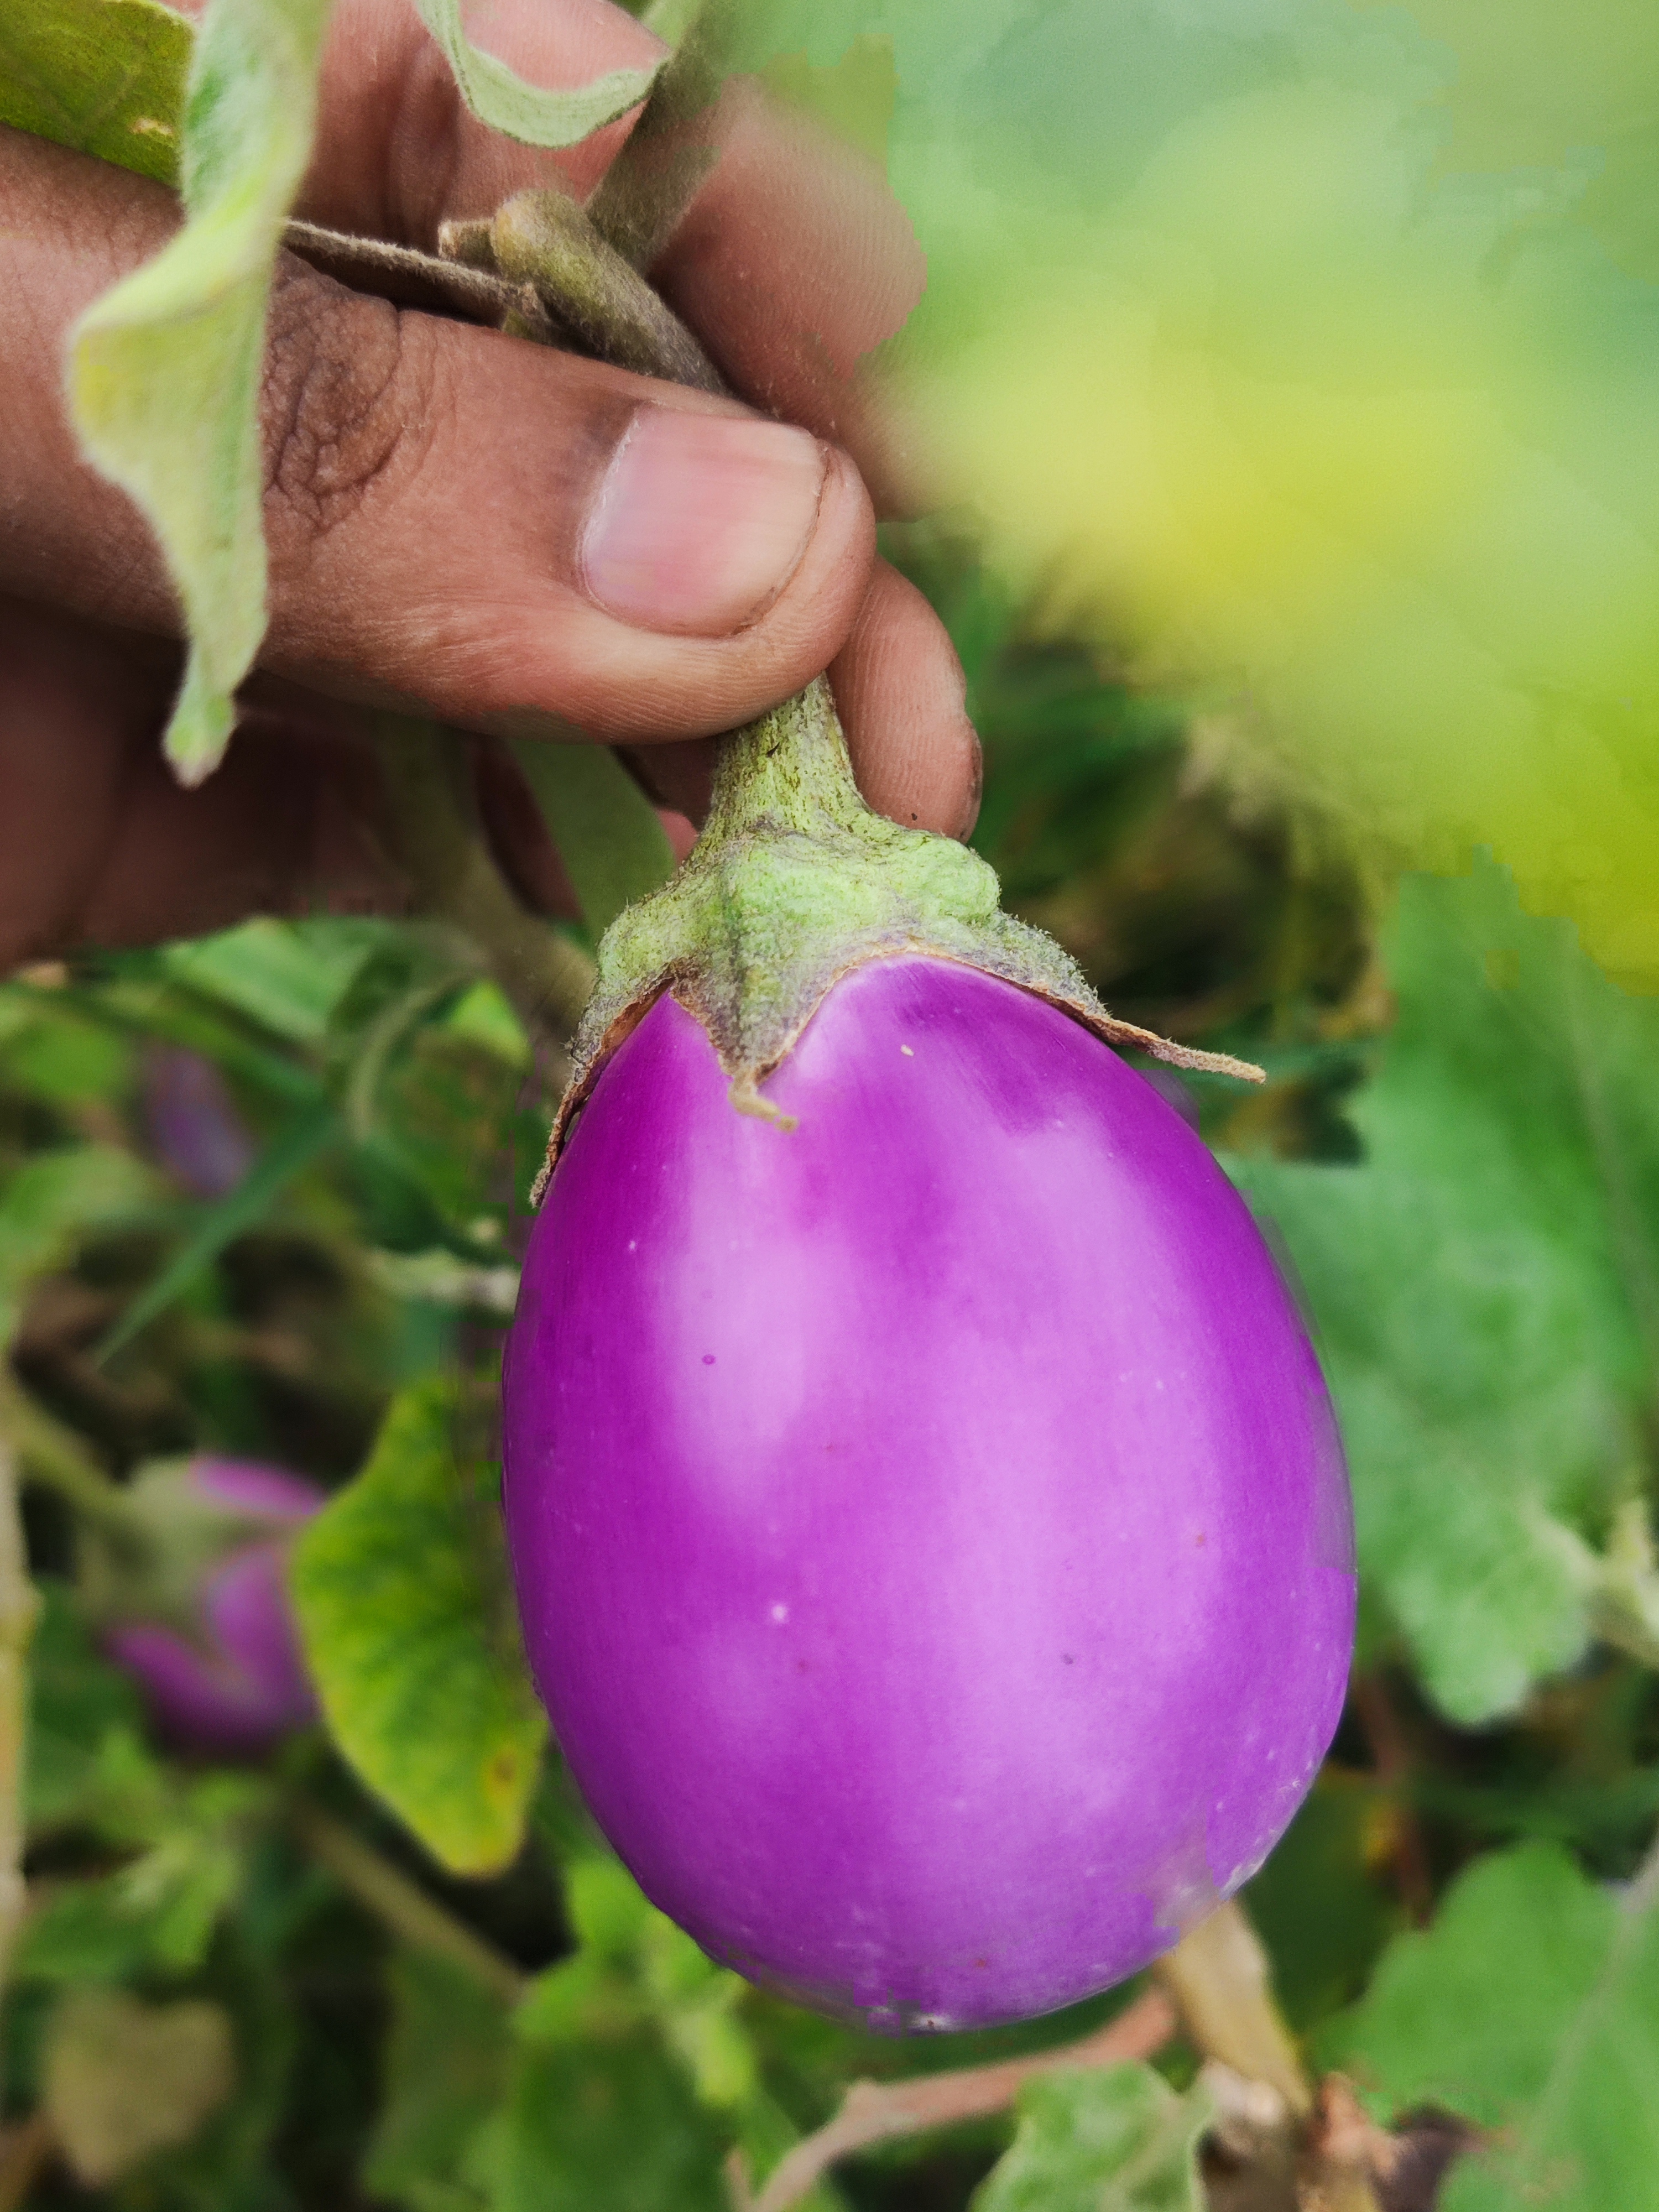
Label: Healty Brinjal